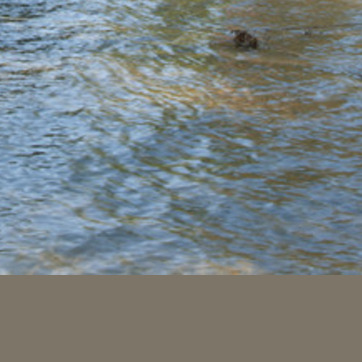
Material: water